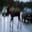
Label: deer